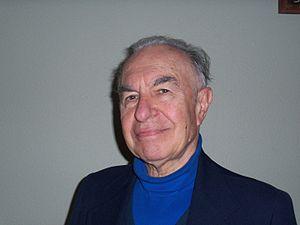
Alexandru Balaban est un chimiste roumain, connu pour sa contribution à la théorie des graphes chimiques. Il fut président de l'Académie internationale de chimie mathématique.